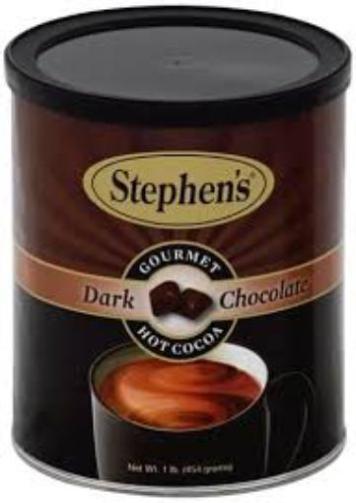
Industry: Food